Court of Session

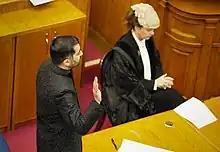
First Minister Humza Yousaf takes the Oath of Allegiance in the presence of the Lord Advocate, the chief legal officer of the Scottish Government and the Crown in Scotland

The Court of Session is explicitly preserved "in all time coming" in Article XIX of the Treaty of Union between England and Scotland, subsequently passed into legislation by the Acts of Union in 1706 and 1707 respectively. The office of Extraordinary Lord of Session was abolished in 1762. Outer House judges continue to be addressed in the Inner House as "the Lord Ordinary", a remnant of the historical distinction between the Extraordinary Lords of Session and the other or 'Ordinary' ones.